Enamel-dentine fracture

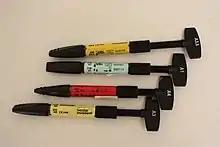
Composite resin

Class II – Extensive fracture of crown involving considerable dentin but not exposing the dental pulp.